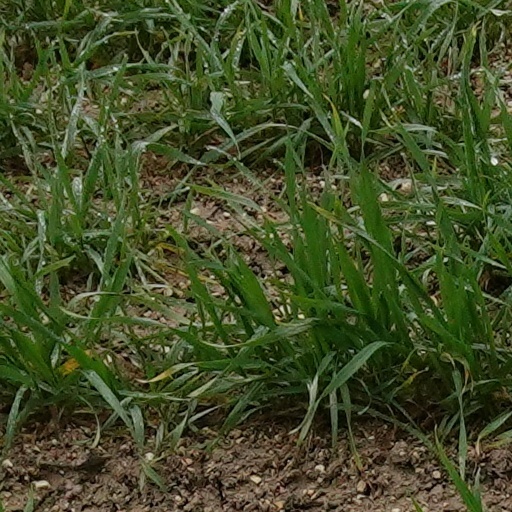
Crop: wheat